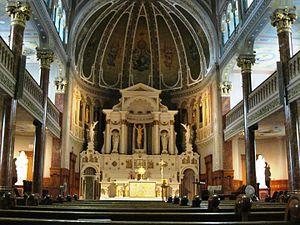
Le sanctuaire du Saint-Sacrement est un sanctuaire catholique du diocèse de Montréal dont l'animation spirituelle a été confiée aux fraternités monastiques de Jérusalem. Il a été construit en 1890 par les pères du Saint-Sacrement. Il est situé au 500, avenue du Mont-Royal, dans l'arrondissement du Plateau-Mont-Royal à Montréal.